Night of Champions (2014)

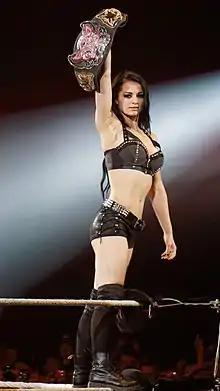
Paige as Divas Champion.

At SummerSlam, Paige defeated AJ Lee to win the WWE Divas Championship. On the September 1 episode of "Raw", Stephanie McMahon granted Nikki Bella a title match at Night of Champions, but they were interrupted by AJ, who reminded Stephanie of her rematch. On September 5, Stephanie decided that Paige would defend the title against AJ and Nikki in a triple threat match.